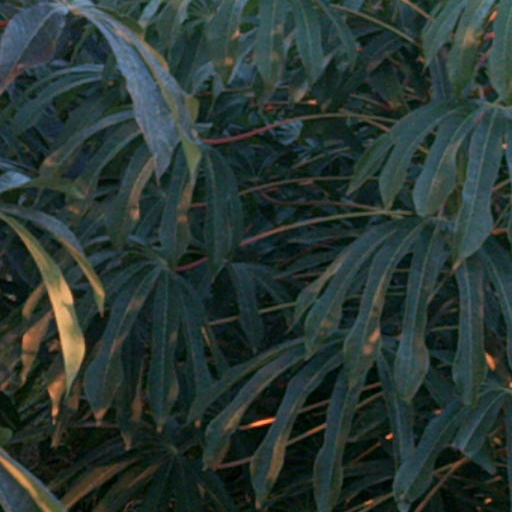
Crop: cassava